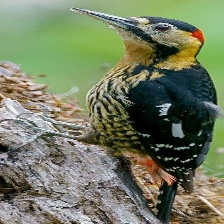
Species: DARJEELING WOODPECKER
Scientific name: DENDROCOPOS DARJELLENSIS